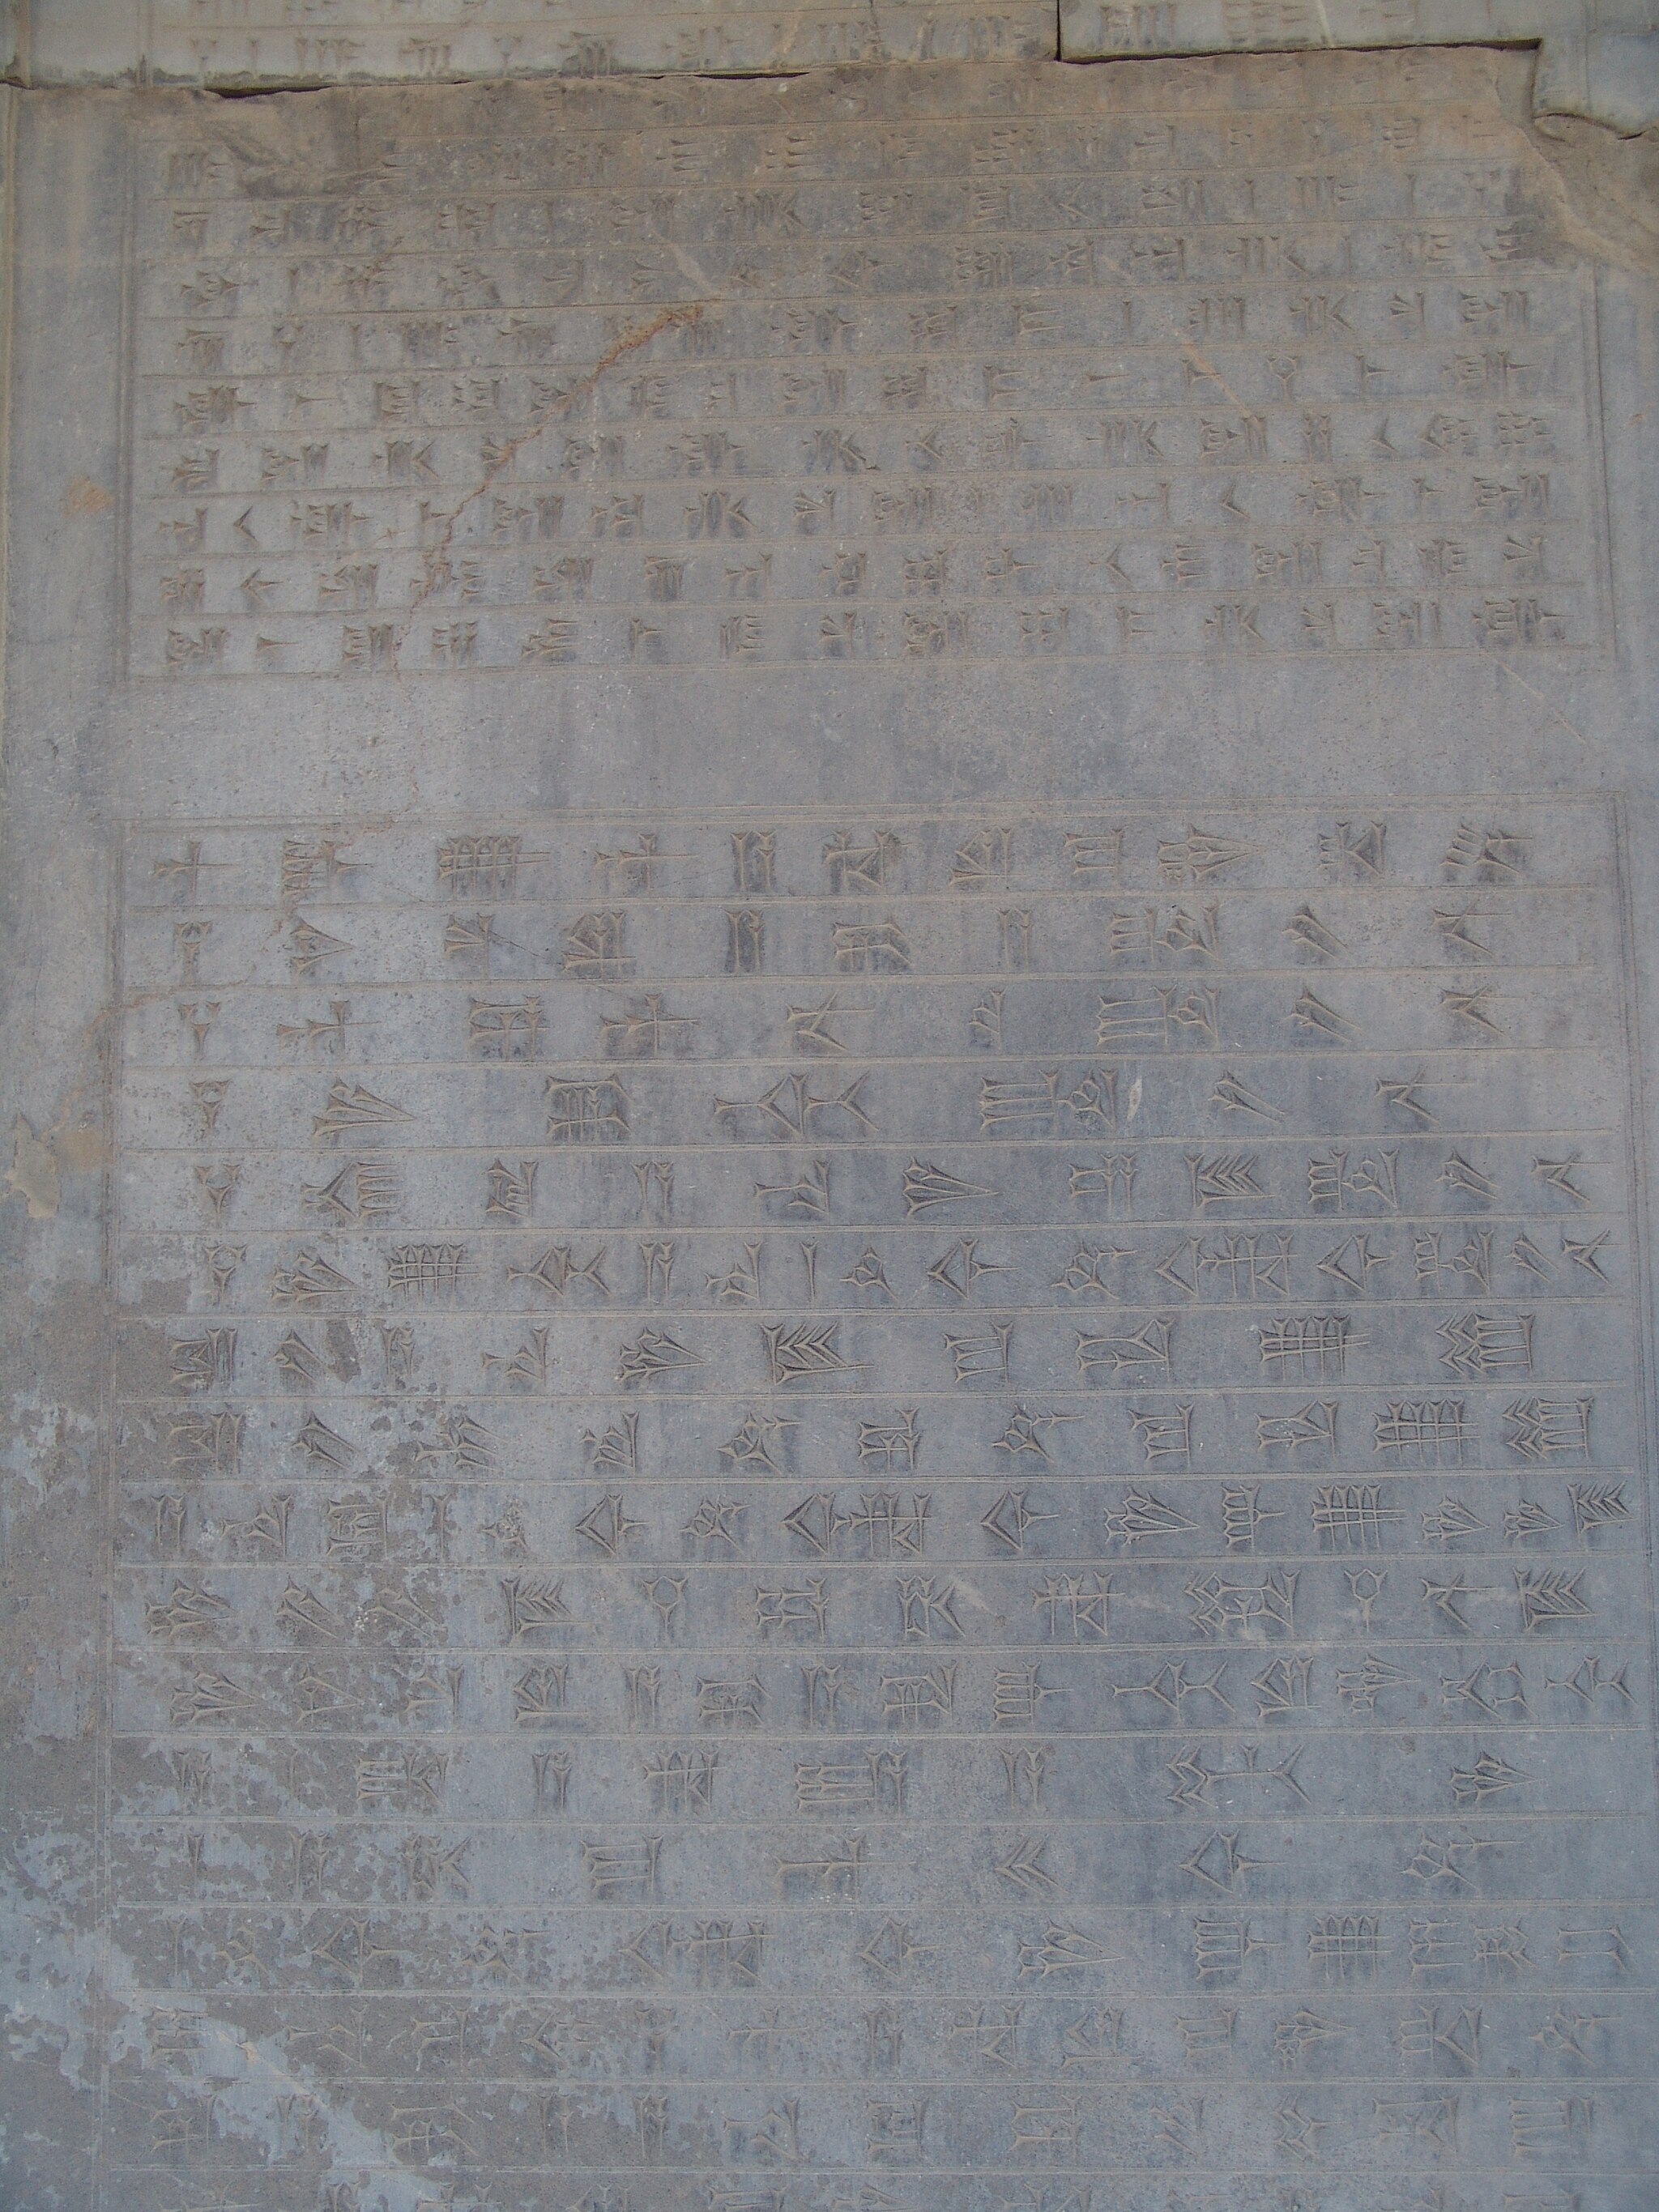
Title: Persepolis-Darafsh 1 (41)
Description: Persepolis
Date: 2008-03-19 17:55:01
Categories: GFDL, Taken with Sony DSC-F828, License migration redundant, Self-published work, Inscriptions in Persepolis, Files with coordinates missing SDC location of creation, 2008 in Persepolis, Photos by Darafsh Kaviyani, Apadana eastern stairs